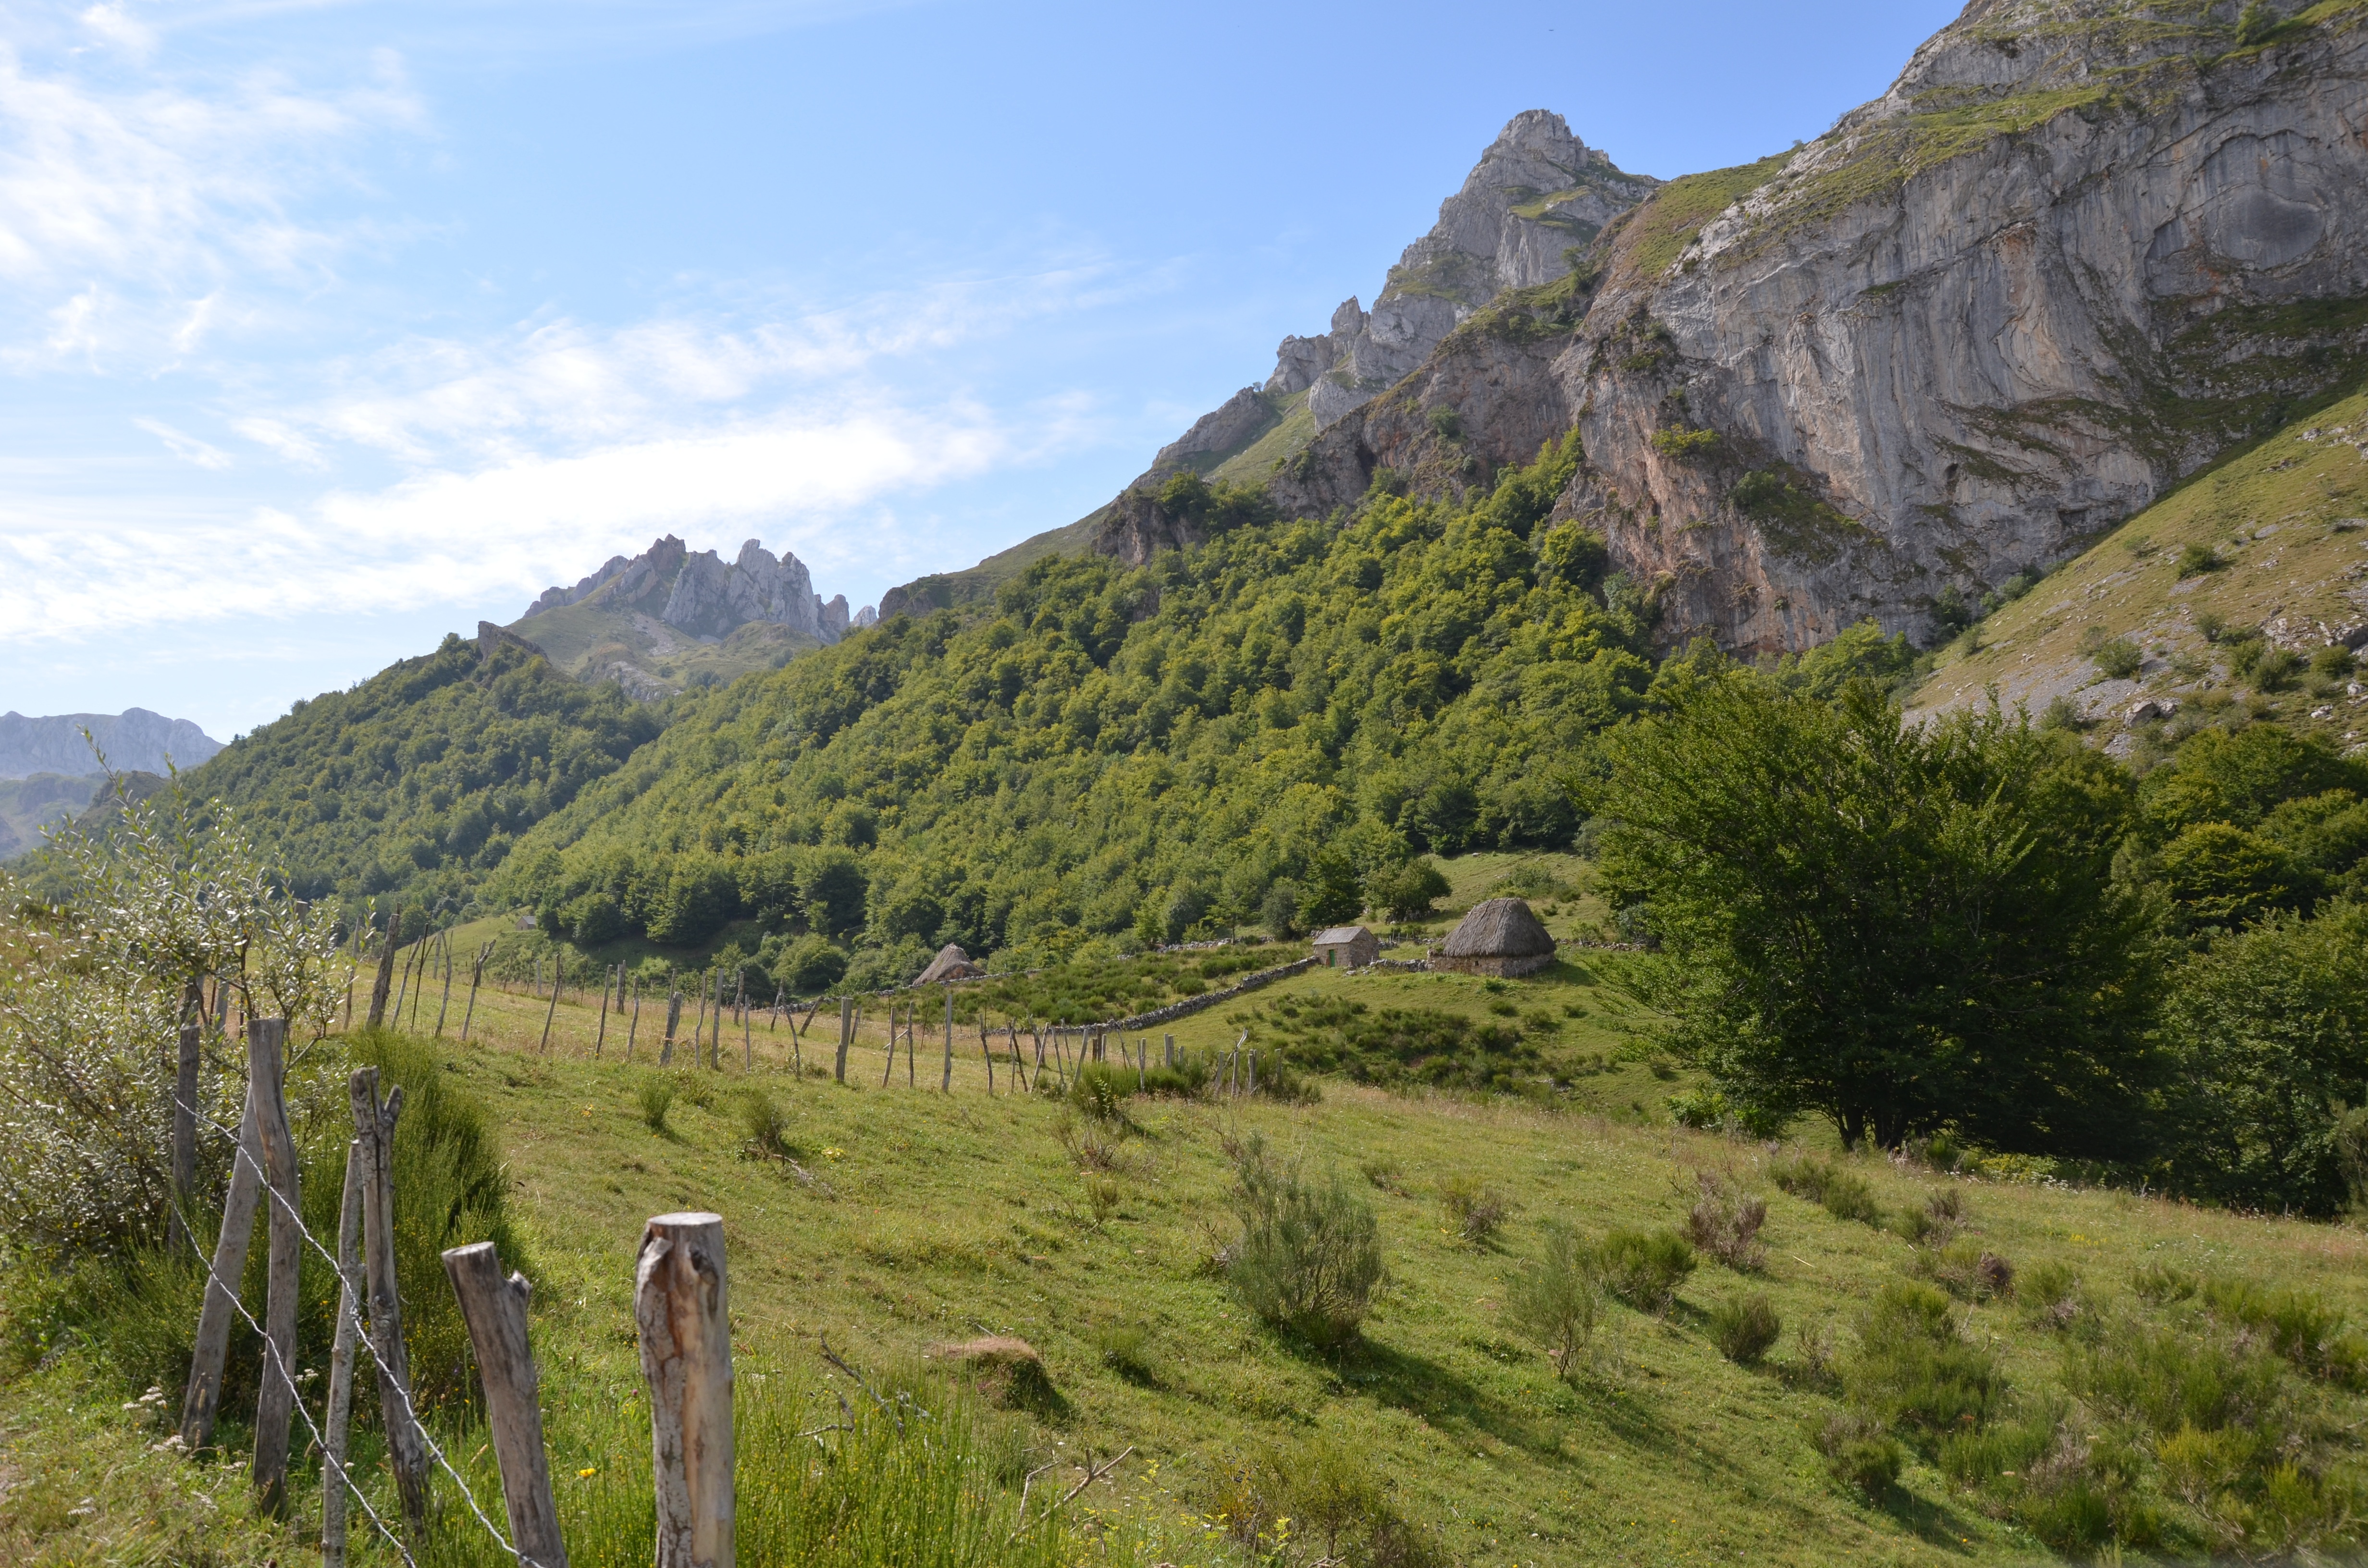
landscape, wilderness, walking, mountain, hiking, trail, meadow, hill, adventure, valley, mountain range, terrain, ridge, alps, backpacking, plateau, fell, ecosystem, asturias, landform, mountain pass, somiedo, teito, geographical feature, mountainous landforms